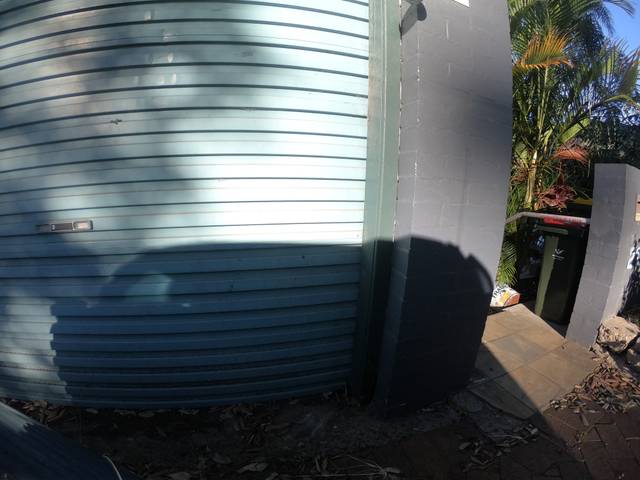
Region: Australia
Coordinates: -34.428, 150.873